Laufen, Switzerland

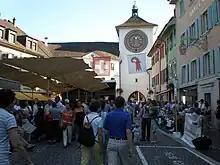
Laufen "Dorffest" (village festival)

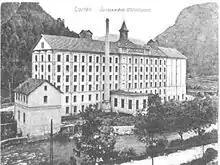
Mill in Laufen in 1901

Laufen has a population of . , 22.3% of the population are resident foreign nationals. Over the last 10 years (1997–2007) the population has changed at a rate of 10.8%.